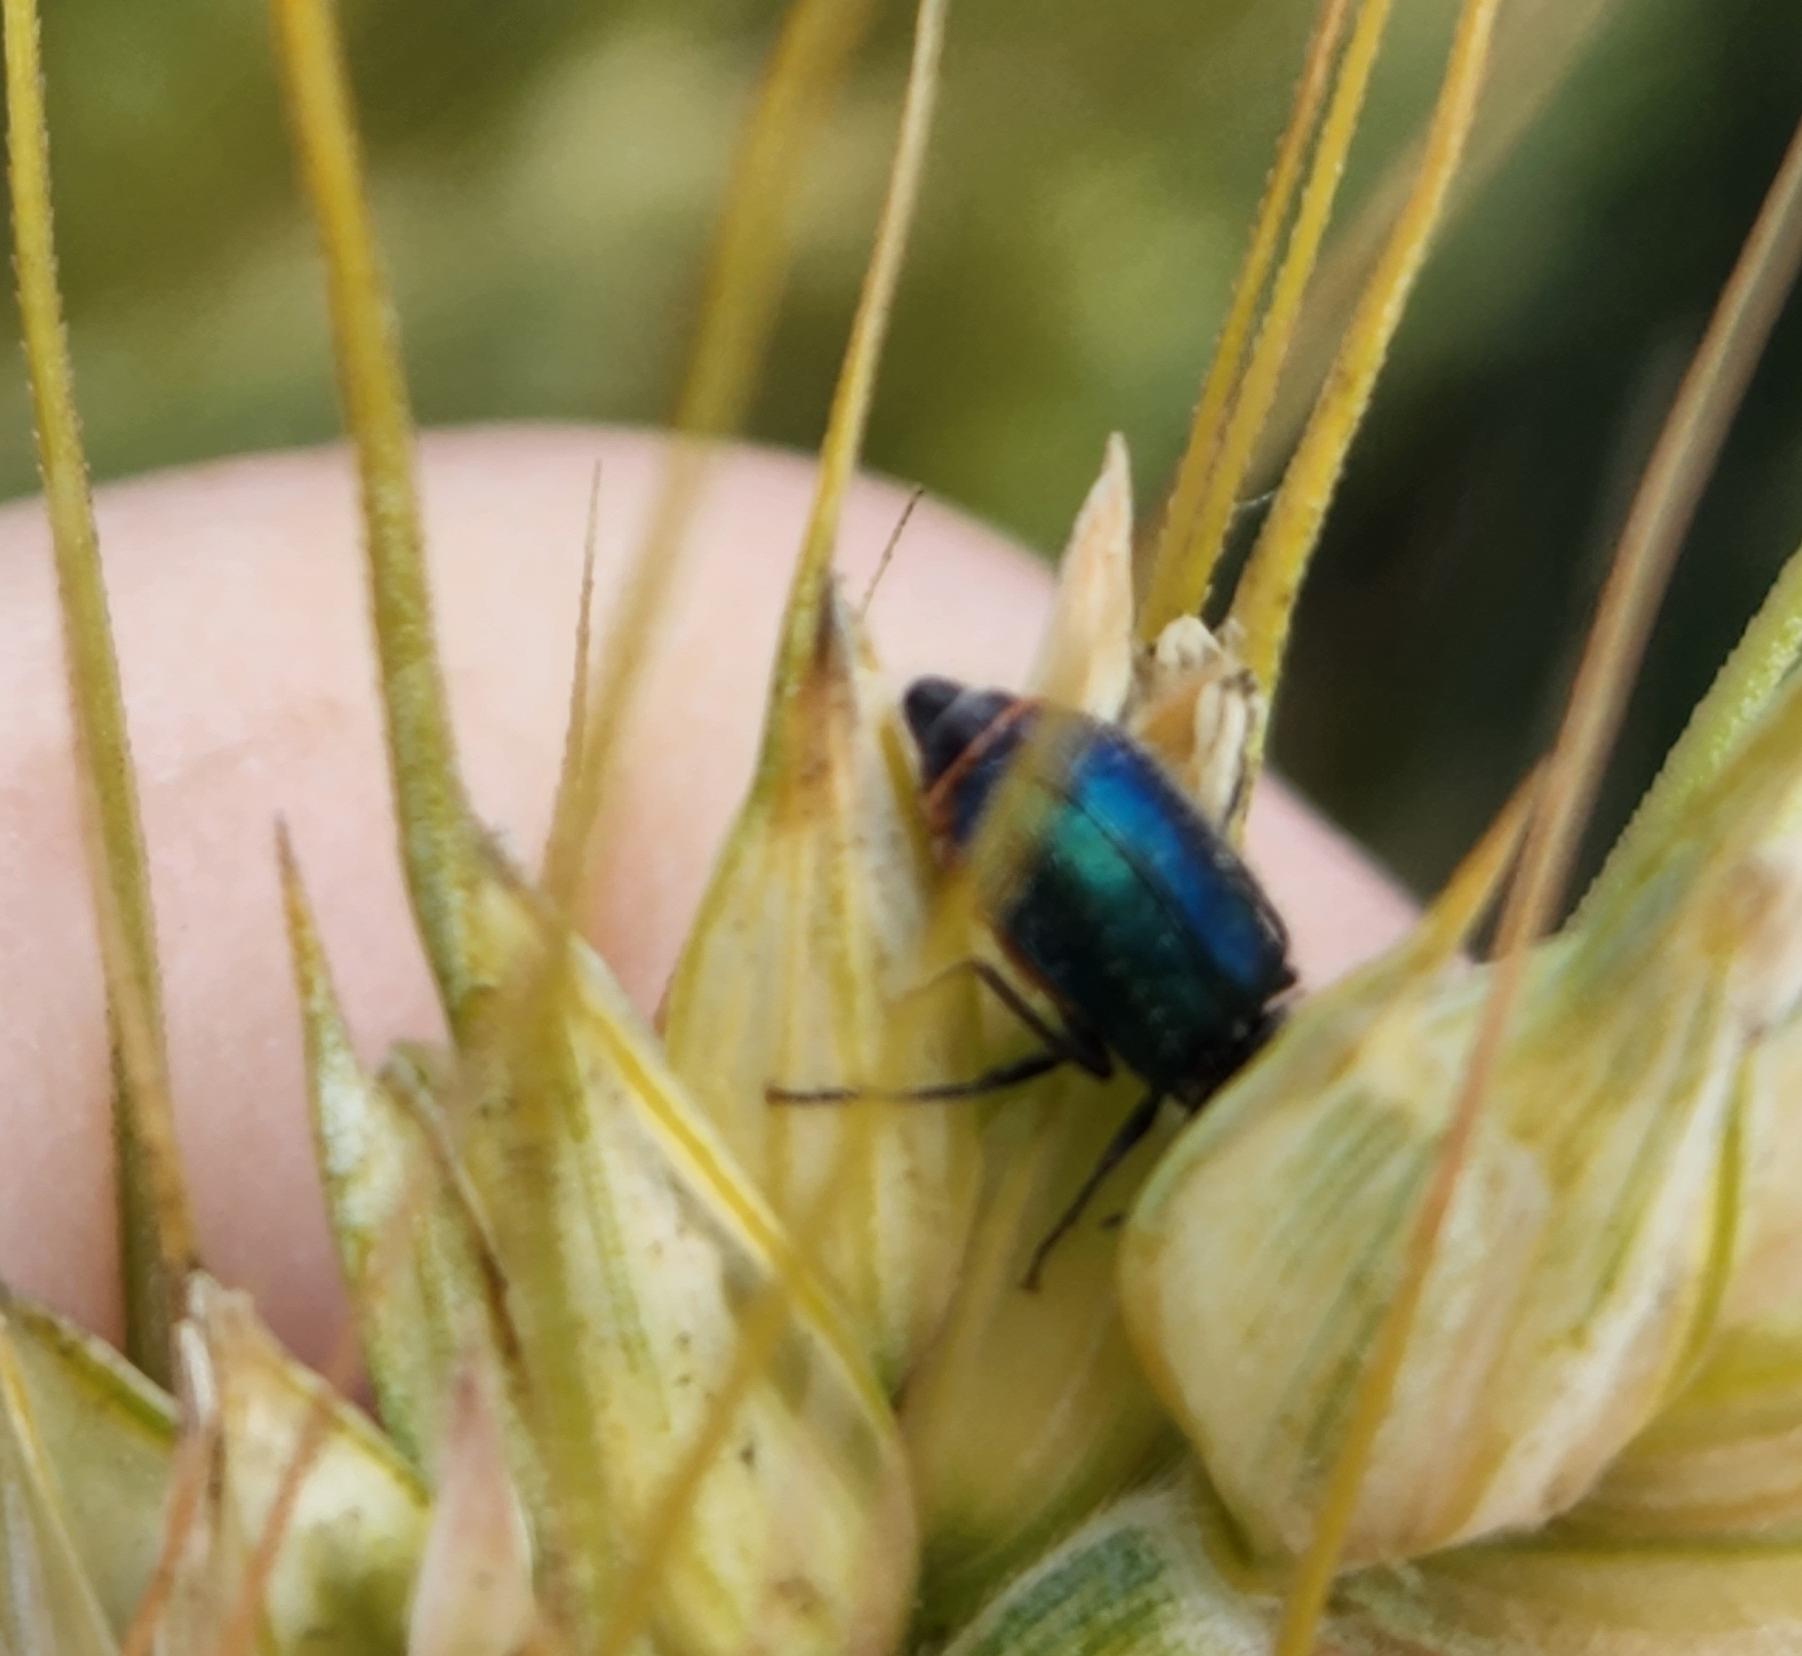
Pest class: predators